The Chosen One (2010 film)

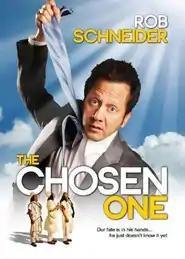
Theatrical release poster

The Chosen One is a 2010 American comedy-drama film directed by and starring Rob Schneider as a car salesman facing a midlife crisis with the aid of native Colombian shamans. It also stars Steve Buscemi, Holland Taylor, and Peter Riegert.